Conan the Wanderer

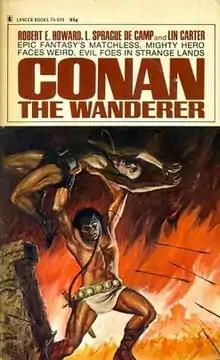
Cover of first edition

Conan the Wanderer is a 1968 collection of four fantasy short stories by American writers Robert E. Howard, L. Sprague de Camp and Lin Carter, featuring Howard's sword and sorcery hero Conan the Barbarian. Most of the stories were originally published in various fantasy magazines. The book has been reprinted a number of times since by various publishers, and has also been translated into German, Japanese, Spanish, Dutch, Swedish and Italian. It was later gathered together with "Conan the Adventurer" and "Conan the Buccaneer" into the omnibus collection "The Conan Chronicles 2" (1990).